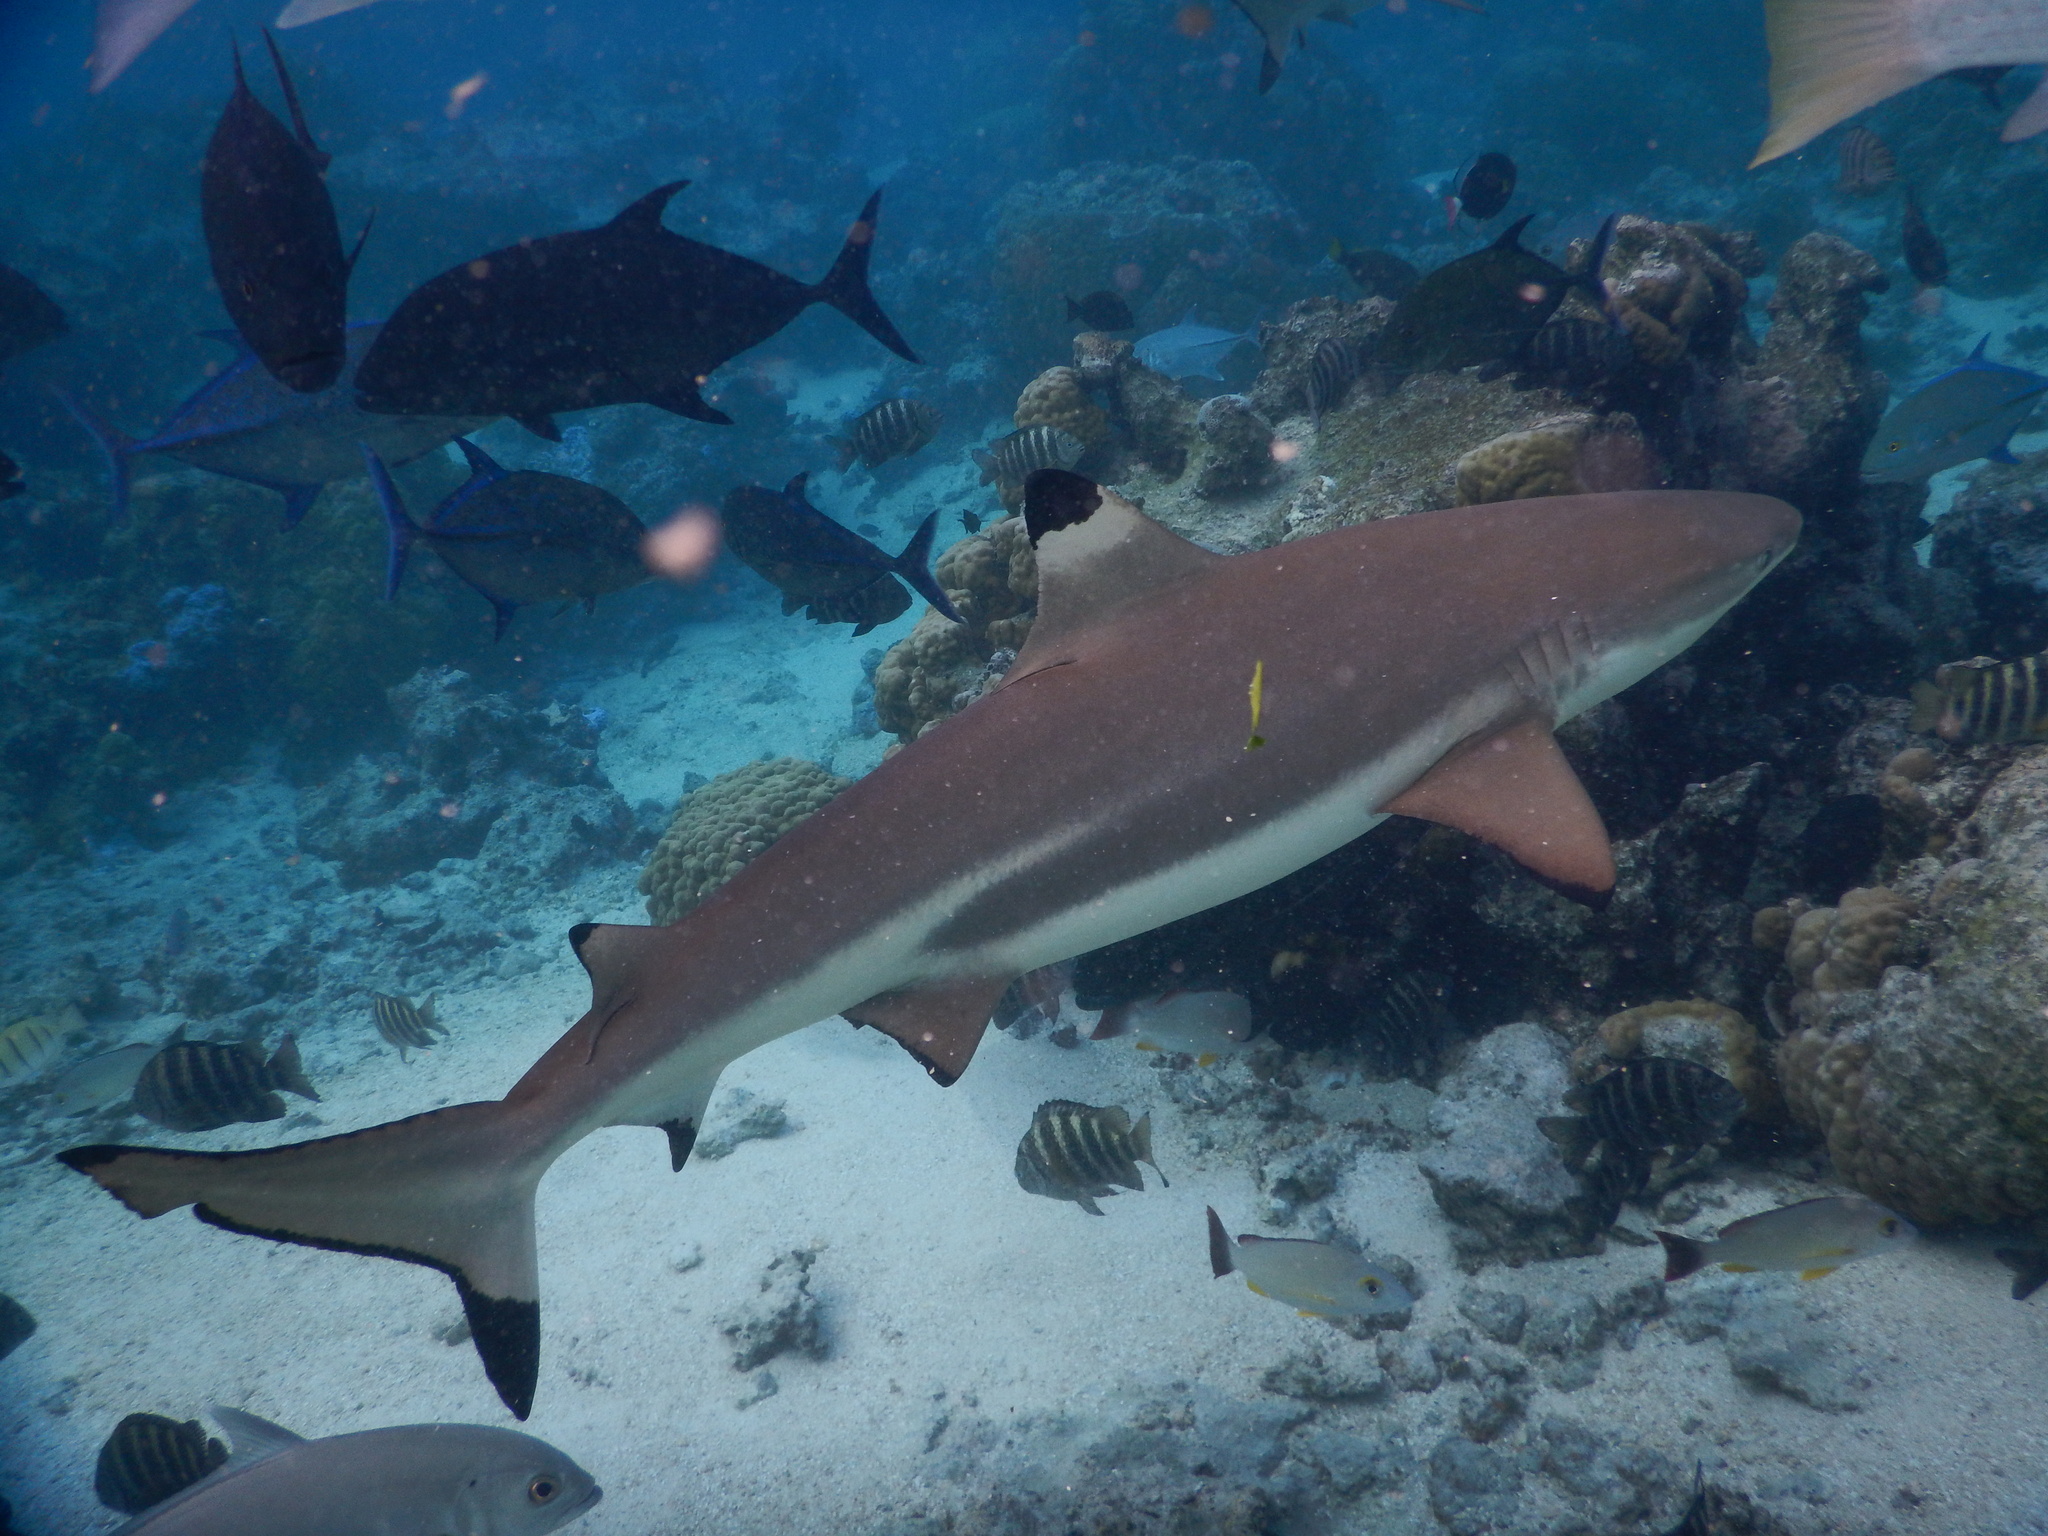
Carcharhinus melanopterus (Blacktip Reef Shark)